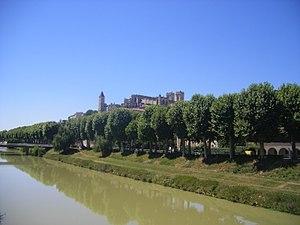
Les inondations de 1977 en Gascogne, engendrées par des précipitations inhabituelles provoquant la crue des cours d'eau des bassins versants situés au cœur de la région, ont occasionné des pertes humaines et des dégâts matériels sans précédent pour ce type d'événement dans cette partie du bassin aquitain et révélé le caractère insuffisant du système de prévention et l'inadéquation de la structure agro-hydrologique gasconne.
Le Gers est une rivière du sud-ouest de la France, dans les deux régions Nouvelle-Aquitaine et Occitanie, dans les trois départements Gers, Lot-et-Garonne, Hautes-Pyrénées et un affluent gauche de la Garonne. Il donne son nom à un département : le Gers.